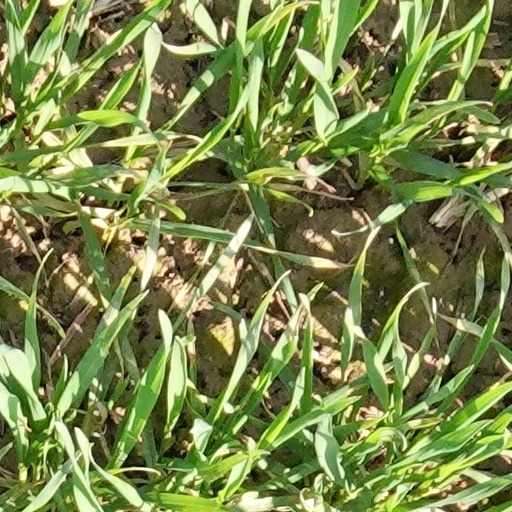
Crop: wheat